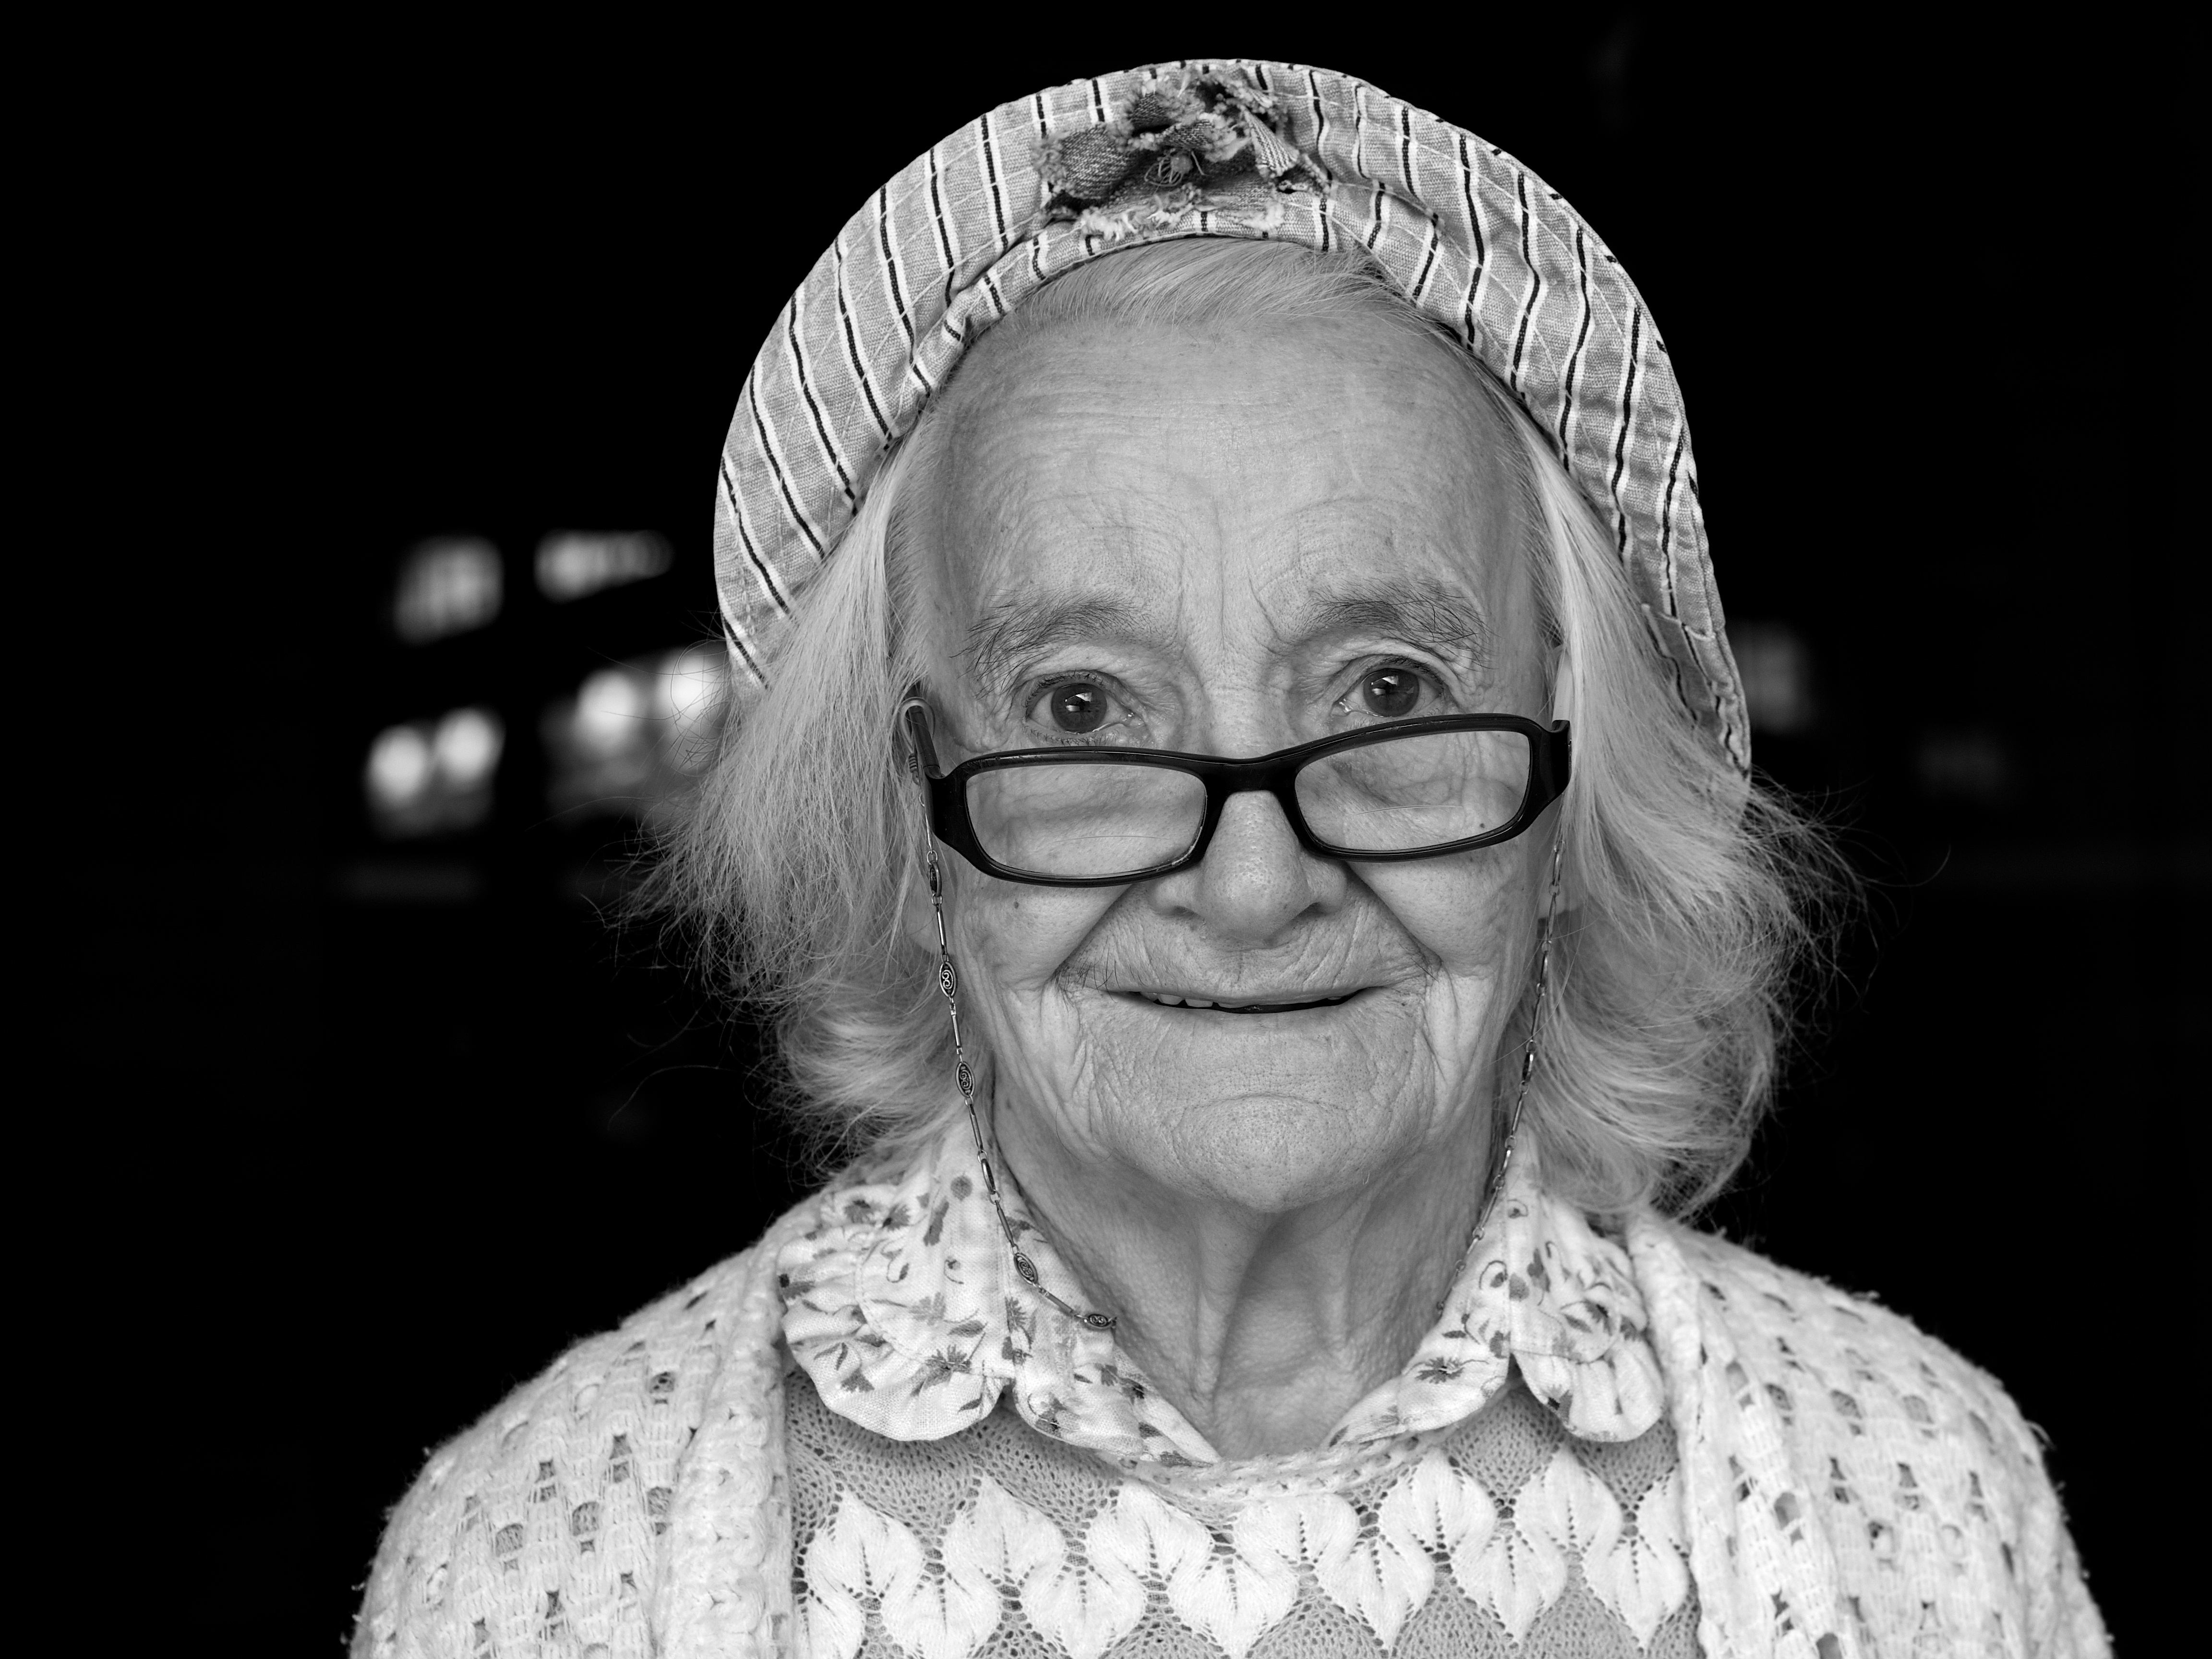
person, black and white, hair, white, street, photography, ebook, portrait, training, black, monochrome, facial expression, smile, streetphotography, flickr, face, thomas, video, glasses, head, olympus, luzern, omd, fuji, leica, monochrom, leuthard, hcb, thomasleuthard, grandparent, monochrome photography, portrait photography, facial hair, vision care